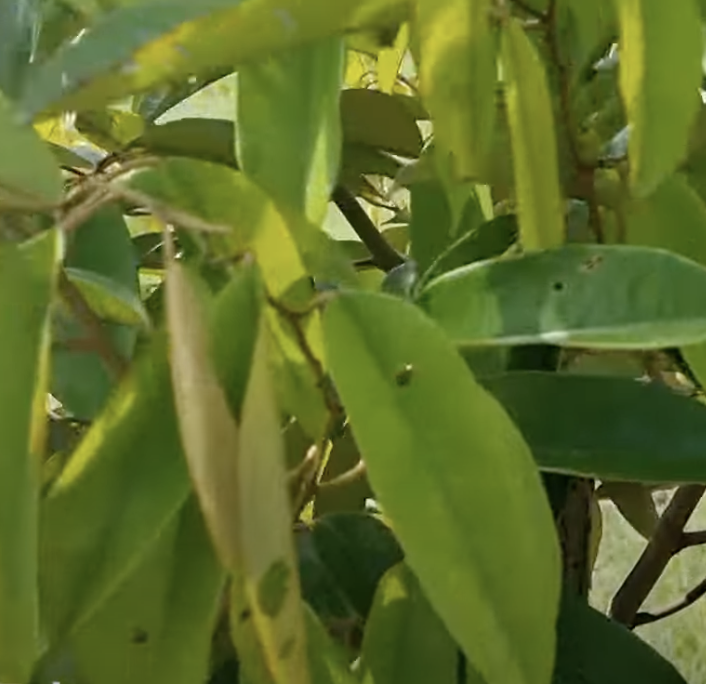
Label: yellow_leaf